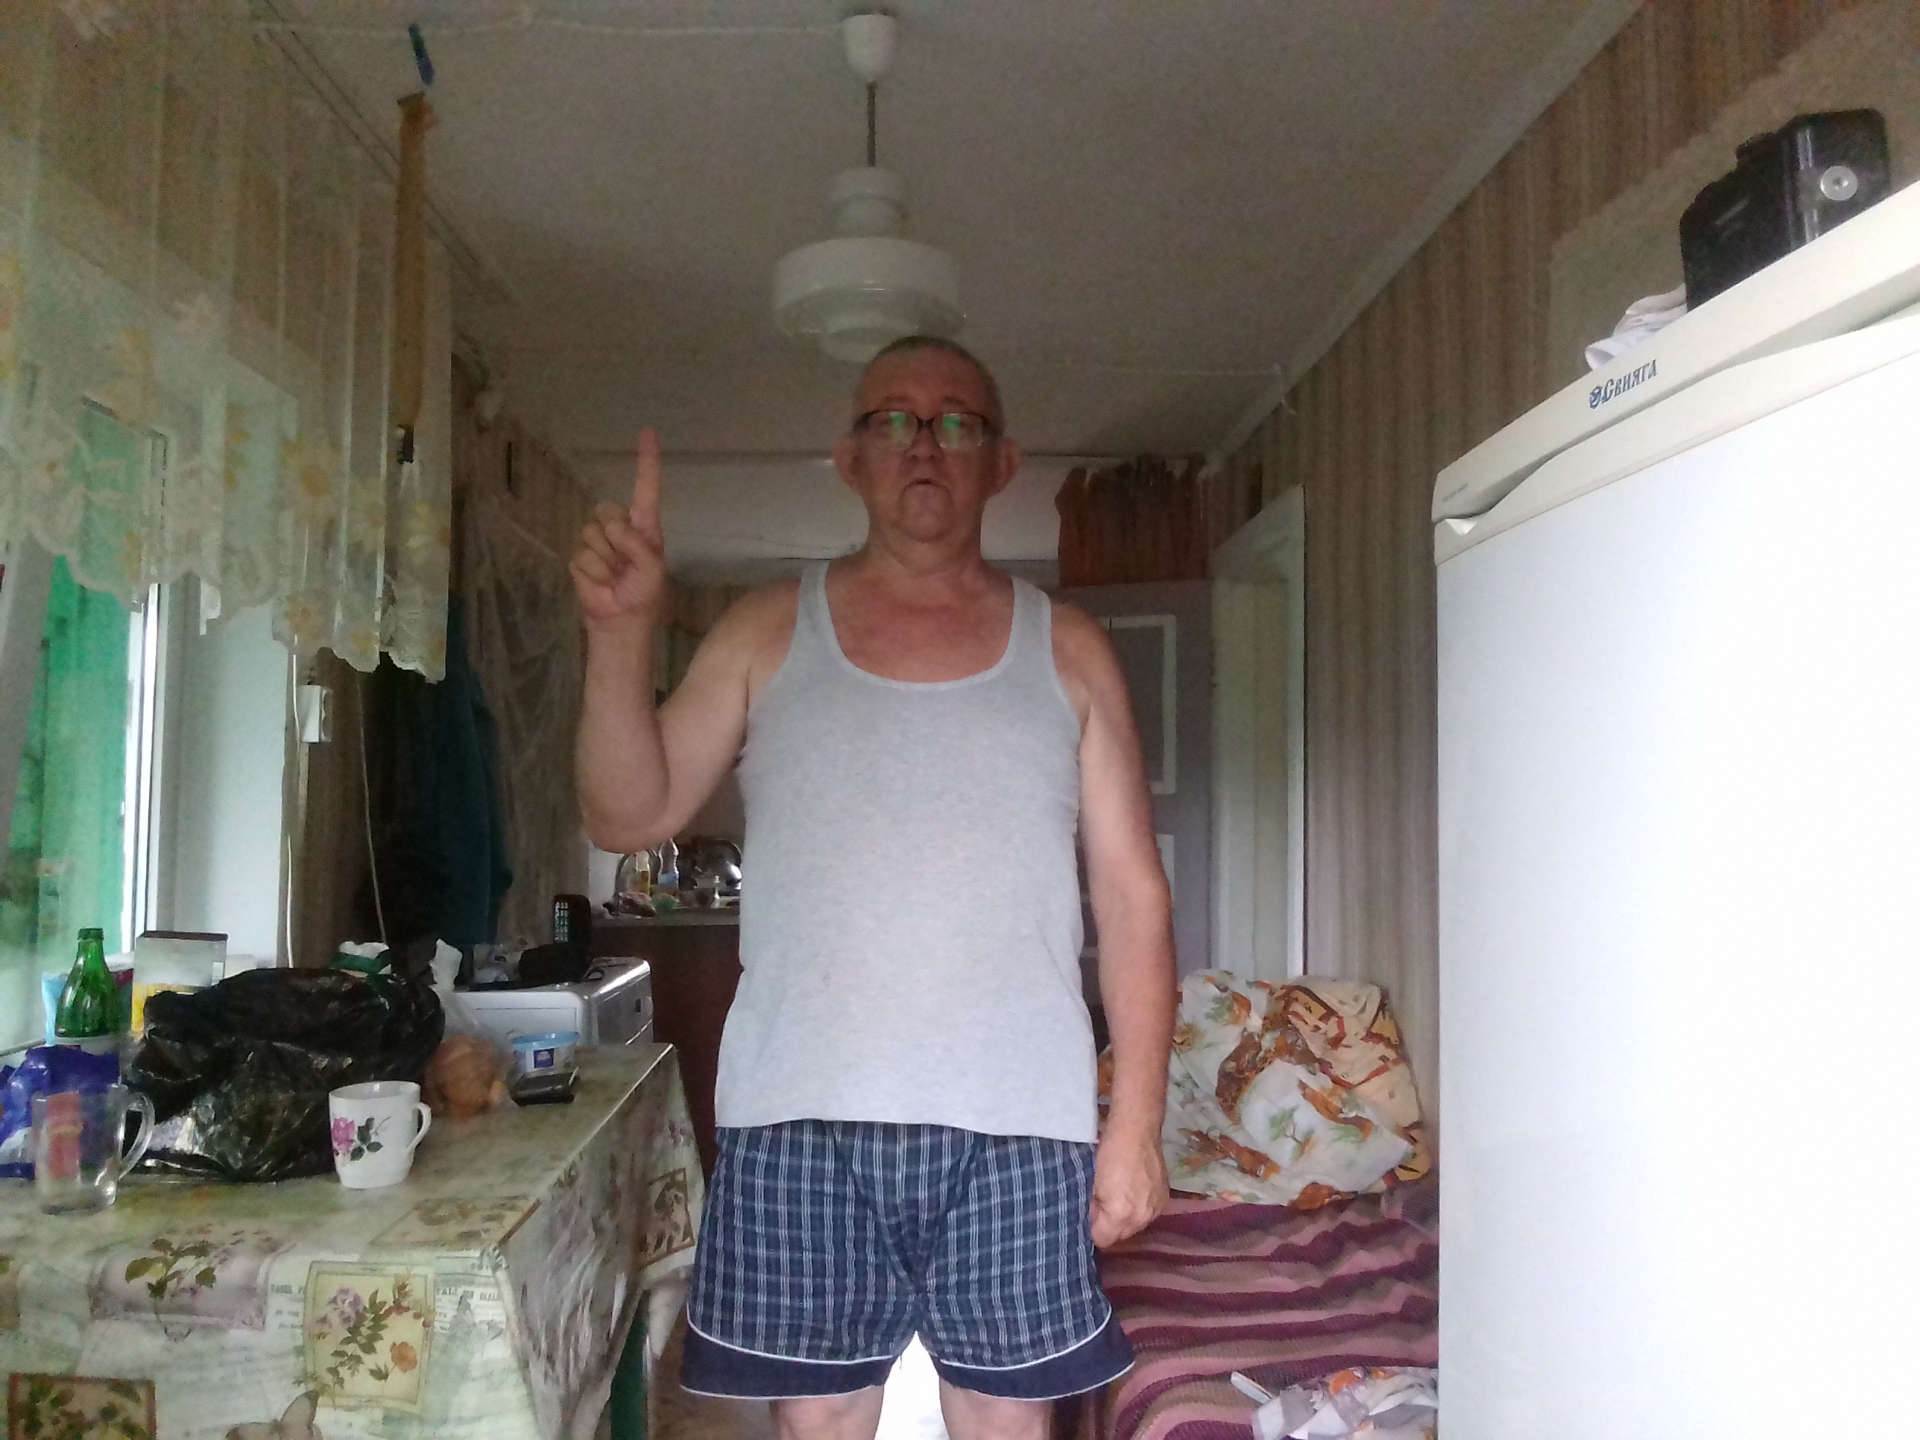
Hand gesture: one